The Gong on the Hook and Ladder

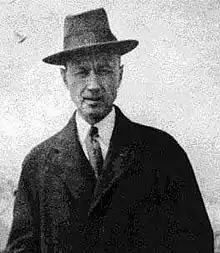
The composer in 1913

"The Gong on the Hook and Ladder" was first conceived as a small chamber composition scored for first and second violin, viola, cello, piano, optional double bass, and optional gong, bell or drum. The revised orchestrated version premiered in 1934, however, is scored for a chamber orchestra, consisting of a flute, a B-flat clarinet, a bassoon, a first and second B-flat trumpet, a trombone, timpani, an optional gong, a snare drum, a triangle, a piano and a small string section, consisting of three first violins, three second violins, two violas, two cellos, and two double basses. Both versions have an approximate duration of 2 to 3 minutes, the latter being 35 bars long. It is marked Allegro moderato in the score, later reaching Allegro vivace, only to come back to Tempo primo in the last five bars.